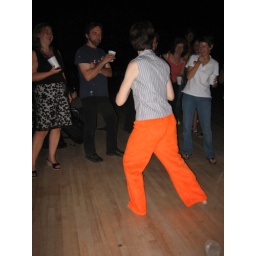
Cathleen drunk, dancing, and in jesse's orange pants